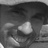
Emotion: happy